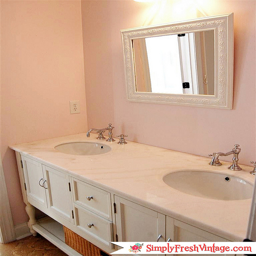
A bathroom showing double sinks and a mirror
A bathroom has two white, old-fashioned sinks.
A bathroom with a counter, two sinks, a mirror and drawers.
A full view of two white sinks with a mirror.
an empty bathroom with dual sinks and a mirror